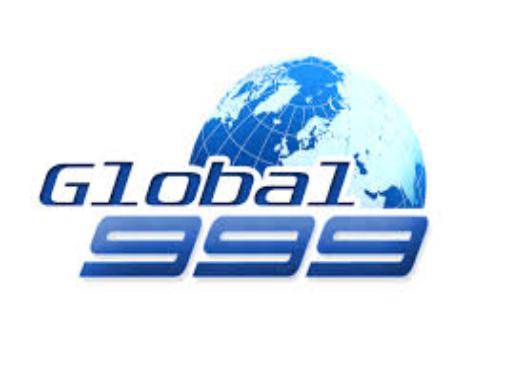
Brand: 999
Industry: Medical